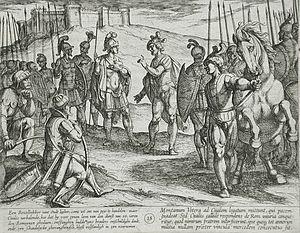
La révolte des Bataves a lieu dans la province romaine de Germanie inférieure entre 69 et 70. La révolte est menée par les Bataves, une petite mais militairement puissante tribu germanique qui habitait en Batavie, dans le delta du Rhin, contre l'Empire romain. Ils sont plus tard rejoints dans le conflit par les tribus celtes de Gaule belgique et certaines tribus germaniques.